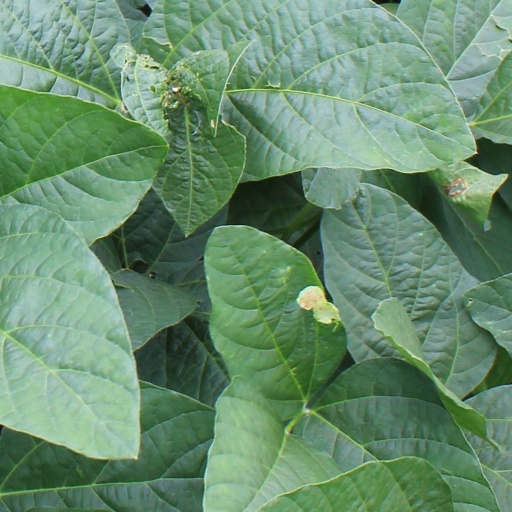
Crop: soybean